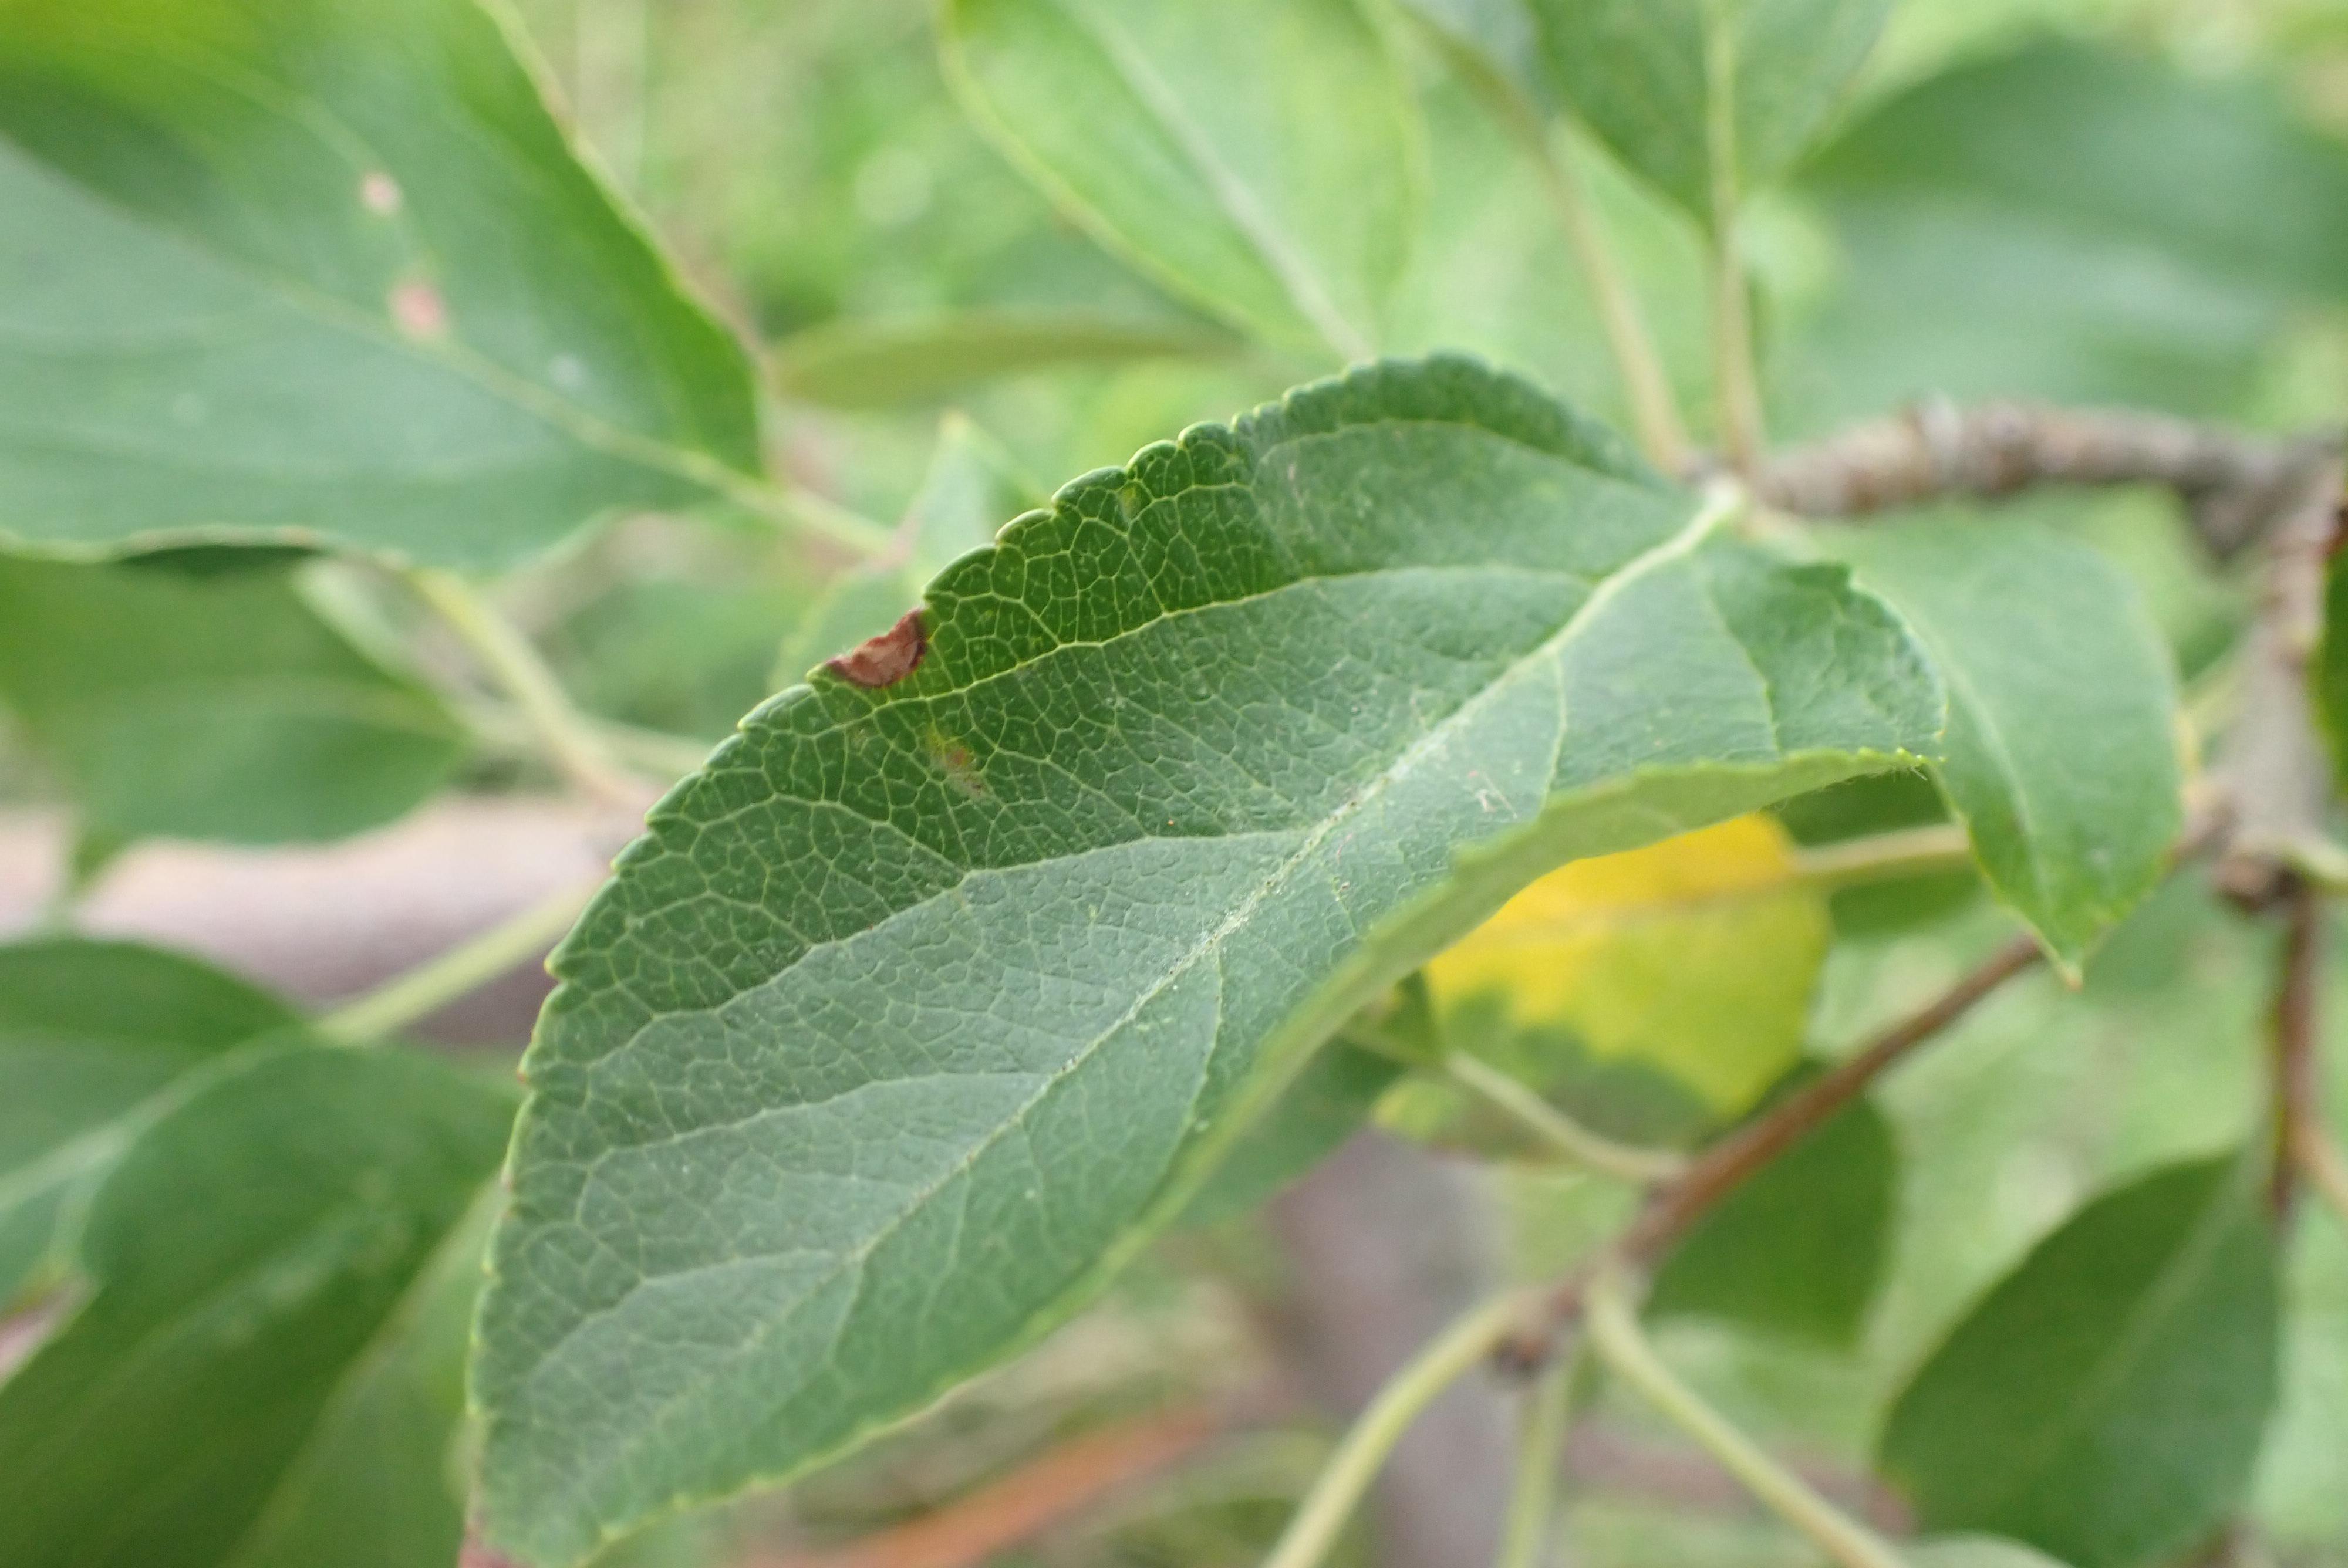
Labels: frog_eye_leaf_spot